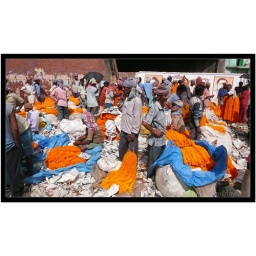
flower market in Kolkata